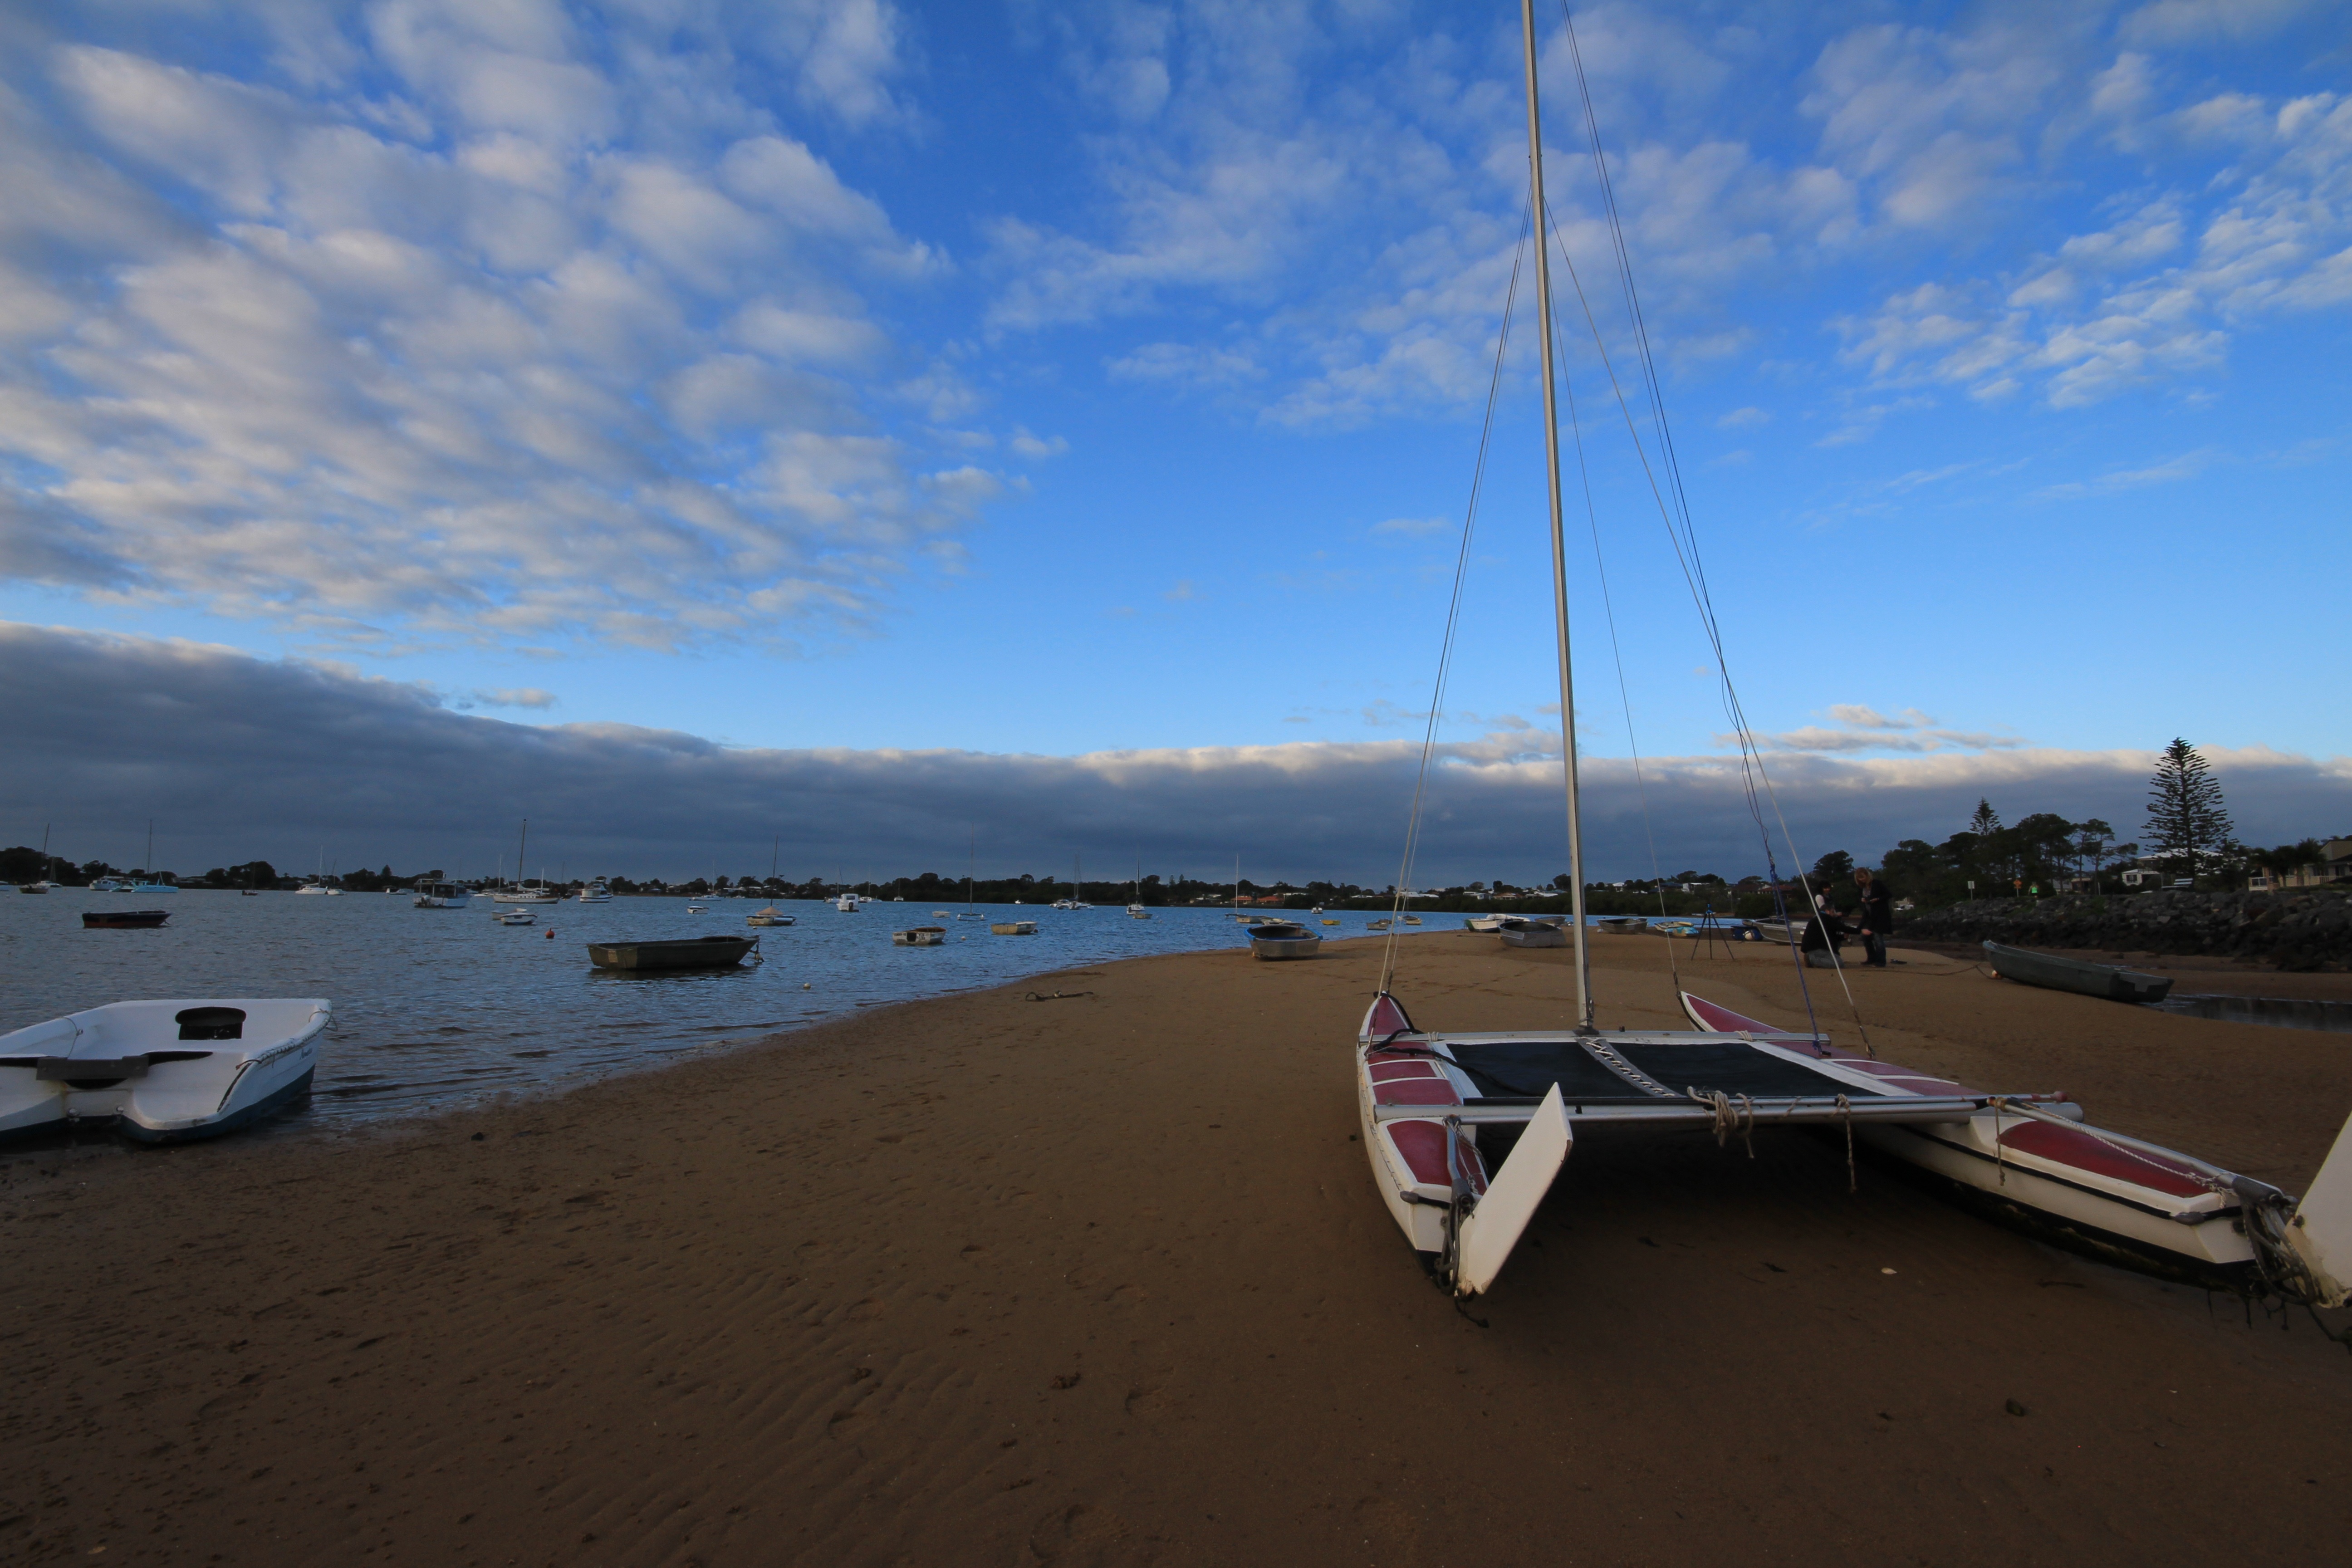
beach, sea, coast, water, outdoor, sand, ocean, horizon, sky, sunrise, boat, shore, lake, wind, vacation, vehicle, sailing, bay, sailboat, body of water, clouds, sail